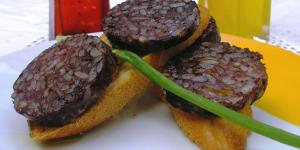
pintxos de morcilla sencillos